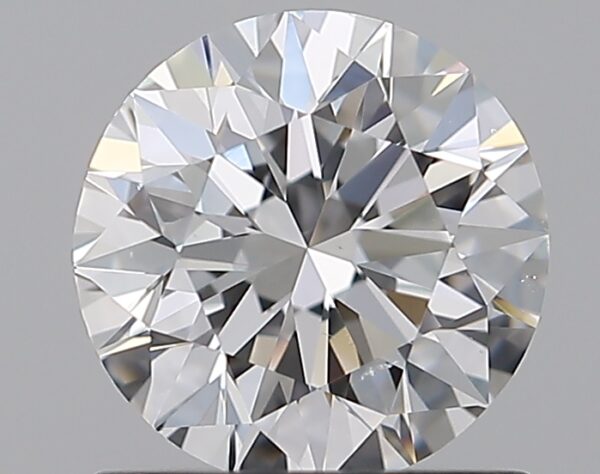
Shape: round
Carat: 1.01
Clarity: VS2
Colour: D
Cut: EX
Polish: EX
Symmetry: EX
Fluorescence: N
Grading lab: GIA
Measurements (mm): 6.36 x 6.4 x 4.02